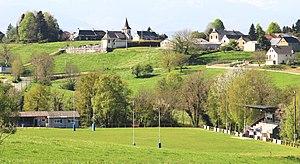
Stade de rugby de Hitte (Hautes-Pyrénées)
Hitte est une commune française située dans le département des Hautes-Pyrénées, en région Occitanie.